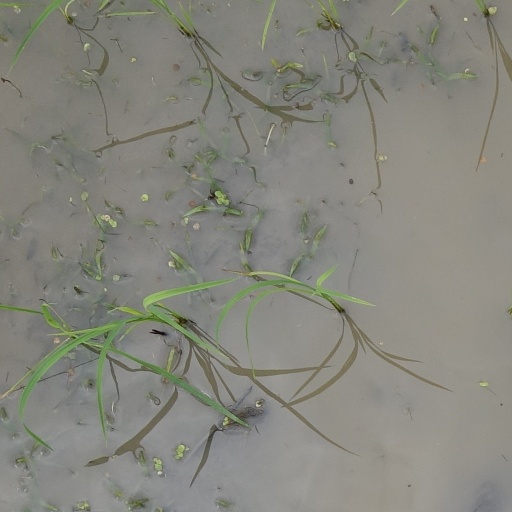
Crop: rice